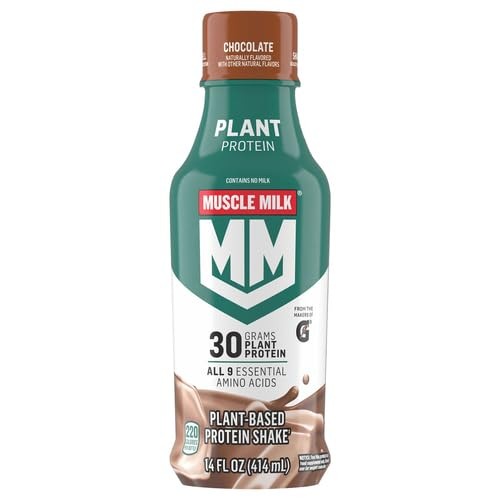
Item Name: Muscle Milk Muscle Milk Plant Protein - Chocolate 14oz
Bullet Point: Muscle Milk Muscle Milk Plant Protein - Chocolate 14oz
Value: 14.0
Unit: Fl Oz

Price: 2.98